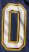
Number: 0